Rebberg (Mulhouse)

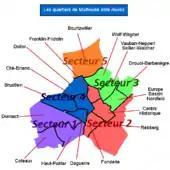

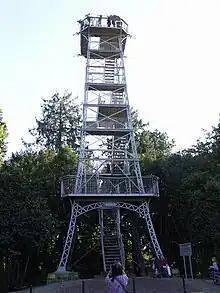

Rebberg is a mountain and suburb of Mulhouse in Alsace, France.